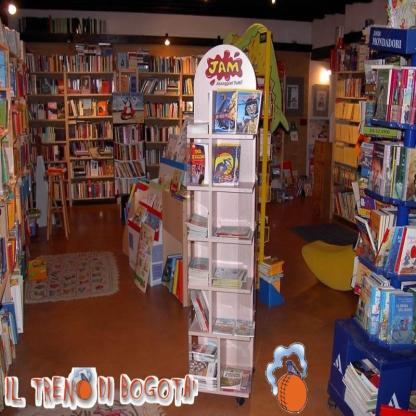
Scene: Indoor